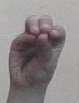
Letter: ha